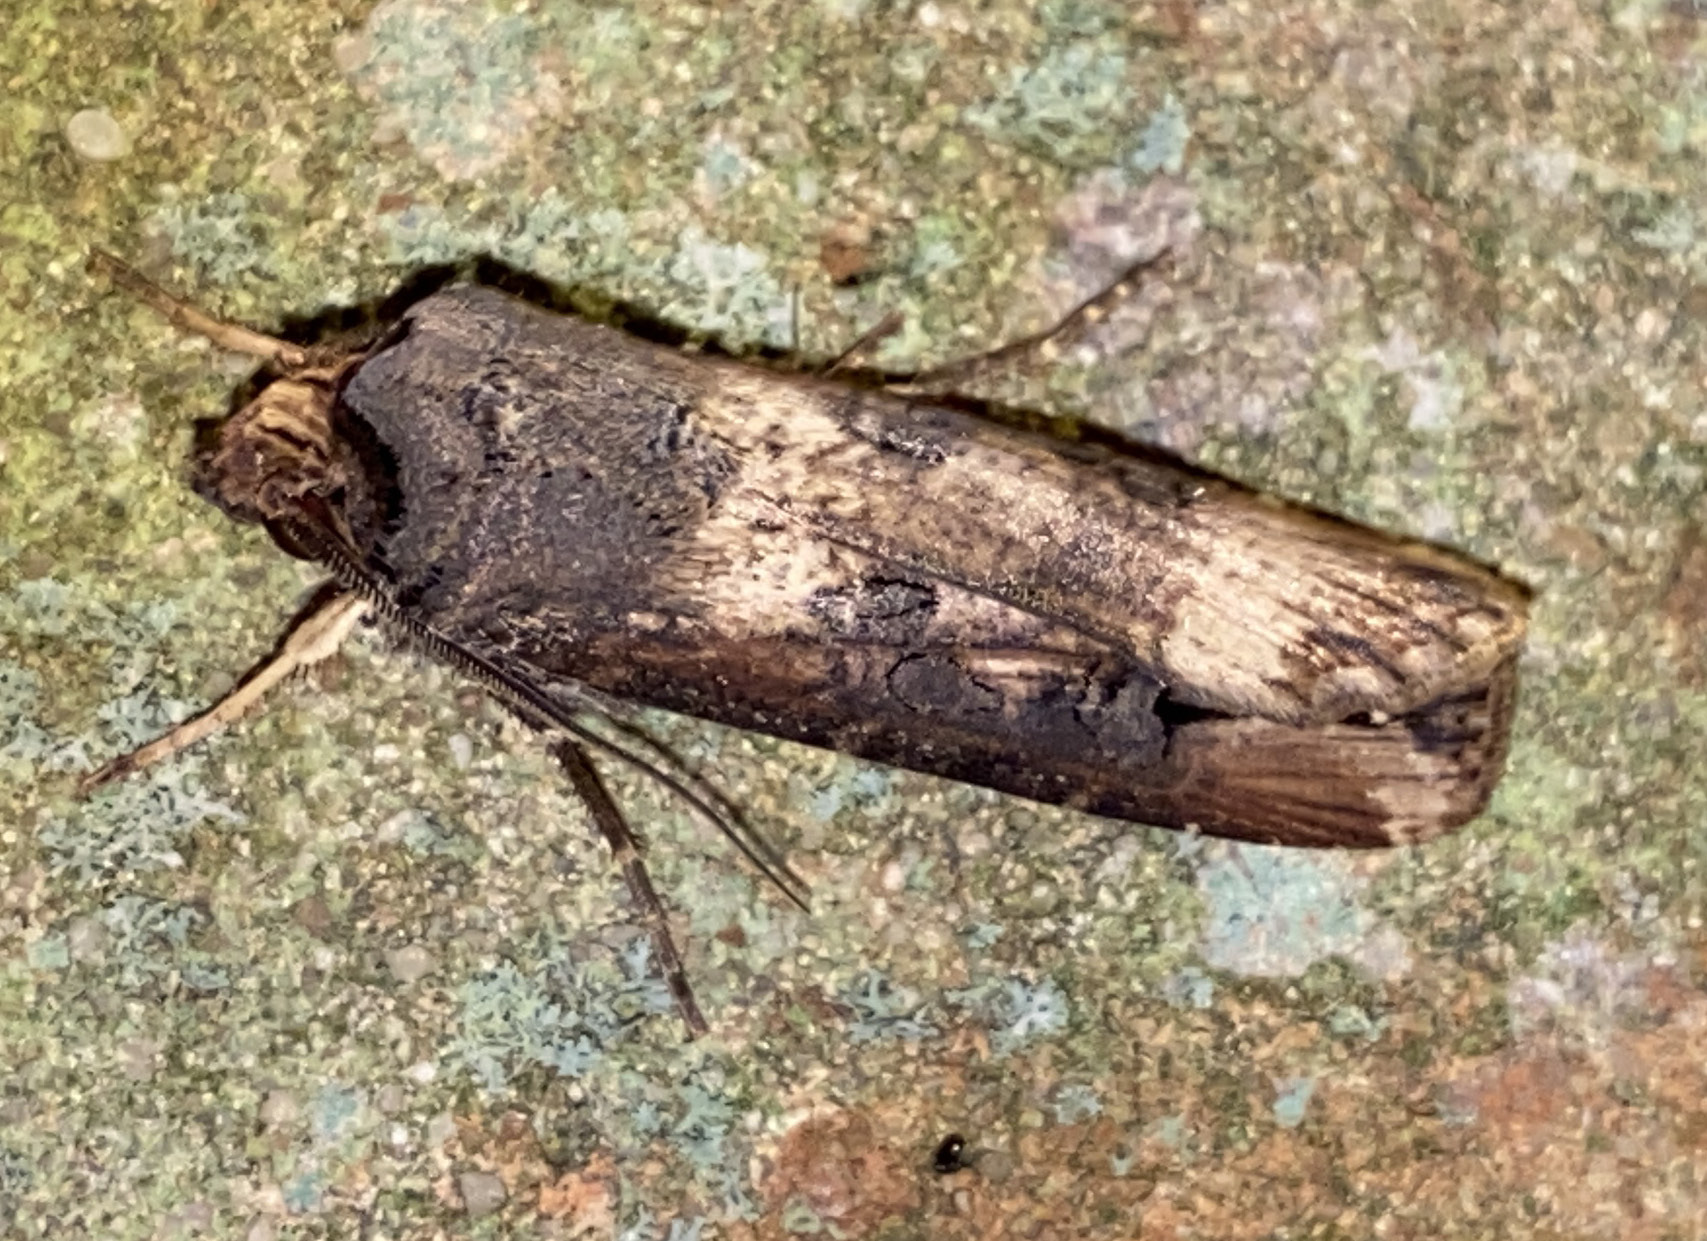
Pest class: cutworms